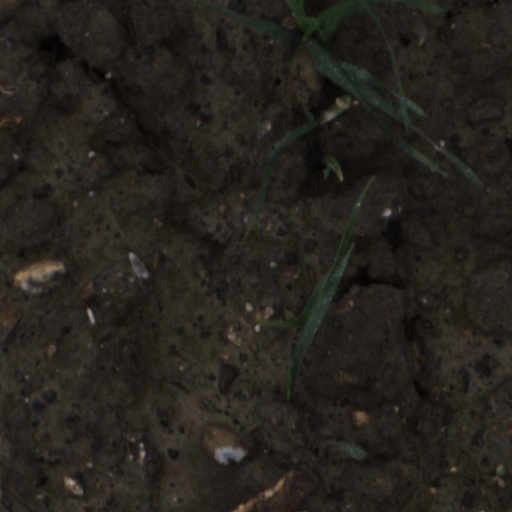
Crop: wheat